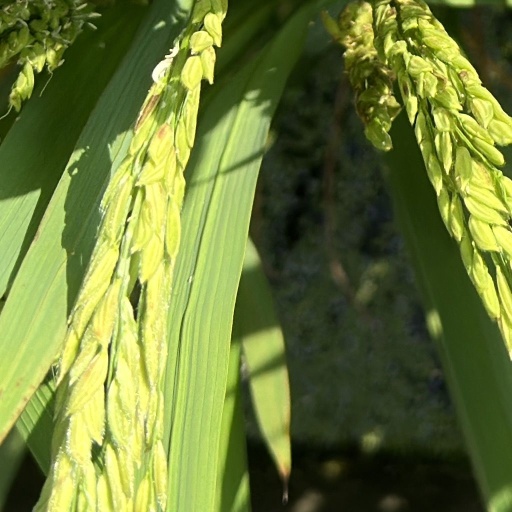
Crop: rice